Lakshminarasimha Temple, Vignasante

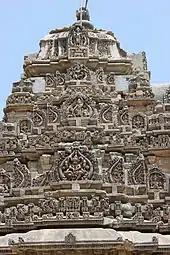
Ornate "shikhara" (tower) over shrine in Lakshminarasimha temple at Vignasante

This three shrined ("trikuta") temple was built using Soap stone, and it illustrates the classic Hoysala architectural idiom. Although it has three sanctums, only the central shrine has a tower (called "shikhara") over it. The eastern sanctum is dedicated to Venugopala (Krishna with flute), western to a seated Lakshmi Narayana (Vishnu with Lakshmi), while the southern central sanctum has Narasimha (man-lion avatar of Vishnu).